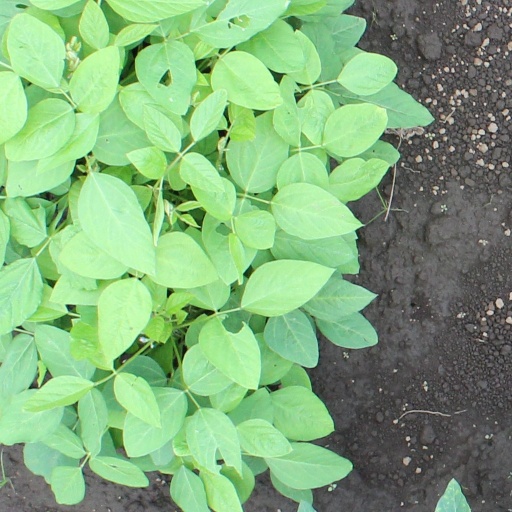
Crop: soybean